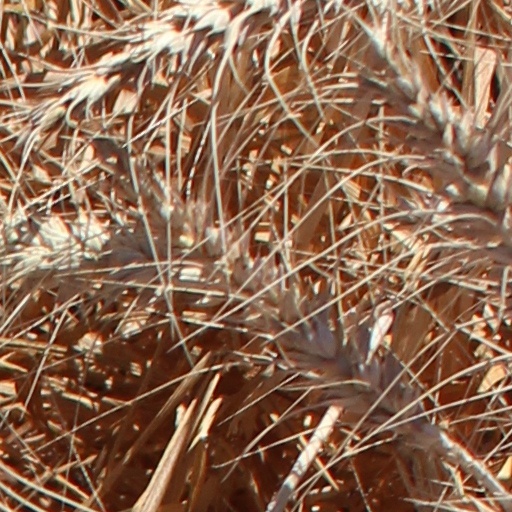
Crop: wheat